Asia

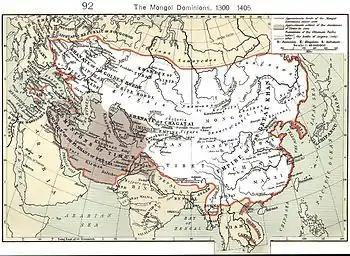
The Mongol Empire at its greatest extent. The gray area is the later Timurid Empire.

The Islamic Caliphate's defeats of the Byzantine and Persian empires led to West Asia and southern parts of Central Asia and western parts of South Asia under its control during its conquests of the 7th century; Islam also spread over centuries to the southern regions of India and Southeast Asia through trade along the Maritime Silk Road. The Mongol Empire conquered a large part of Asia in the 13th century, an area extending from China to Europe. Before the Mongol invasion, Song dynasty reportedly had approximately 120 million citizens; the 1300 census which followed the invasion reported roughly 60 million people.